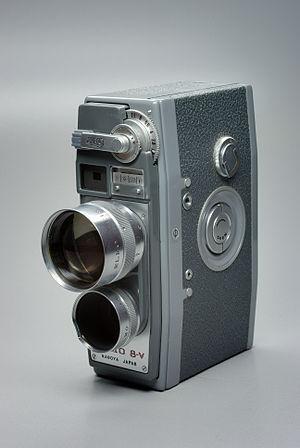
Une caméra 8 mm Elmo 8V.